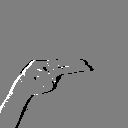
ASL letter: h